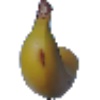
Label: Banana 1